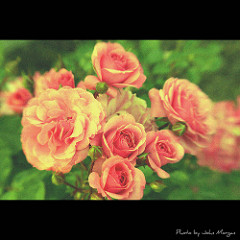
Flower: rose